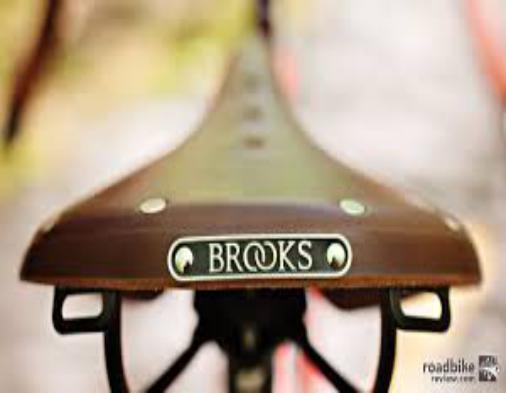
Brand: Brooks Saddle
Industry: Transportation